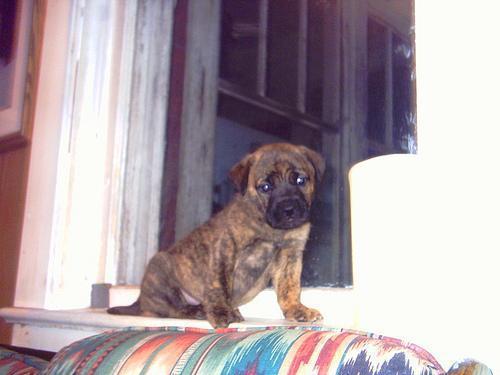
bull_mastiff